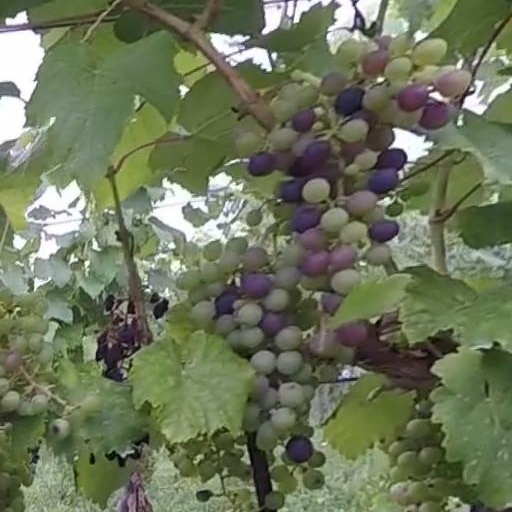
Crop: grape